Describe the emotion expressed in this image:  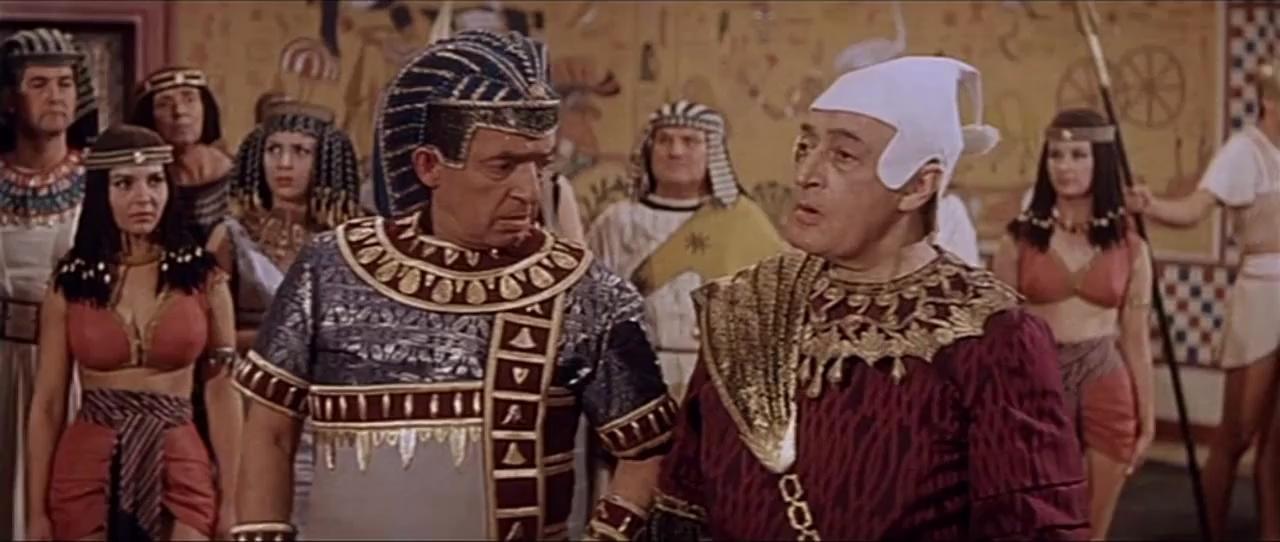
This person displays Pain, valence and arousal with low intensity.